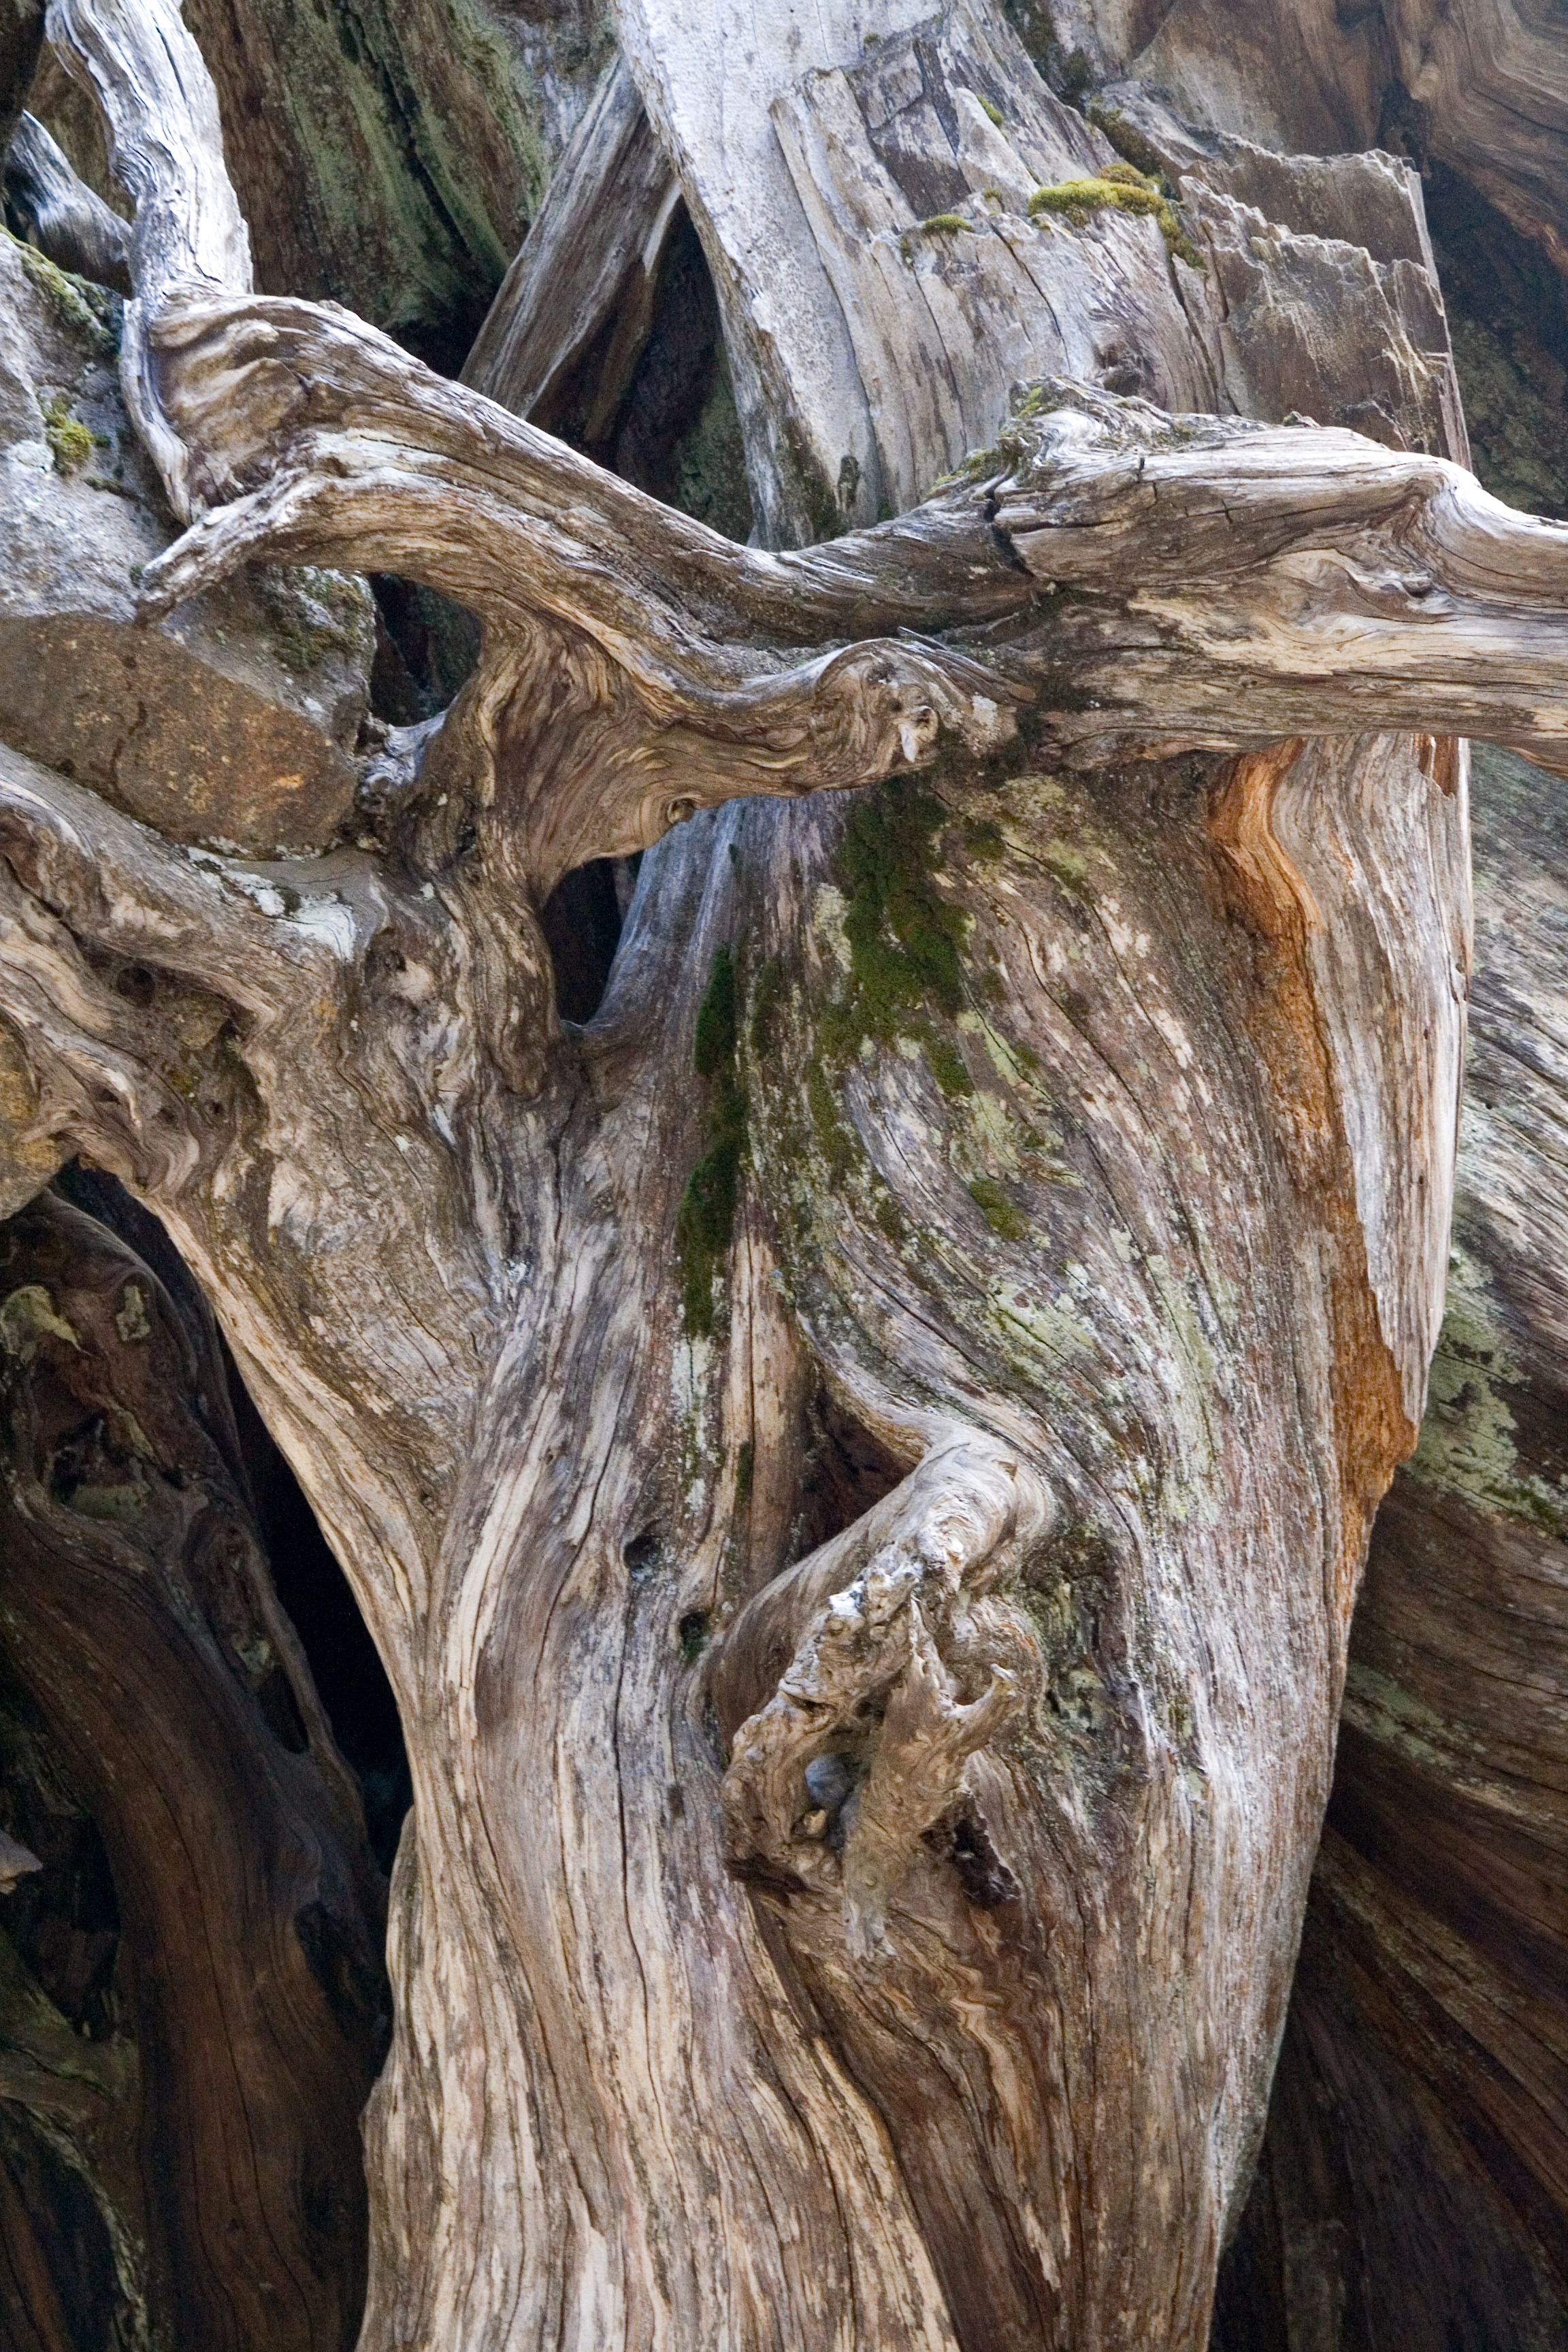
driftwood, tree, nature, rock, branch, structure, plant, wood, texture, trunk, formation, root, sculpture, background, geology, tree stump, woody plant